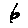
Label: 6